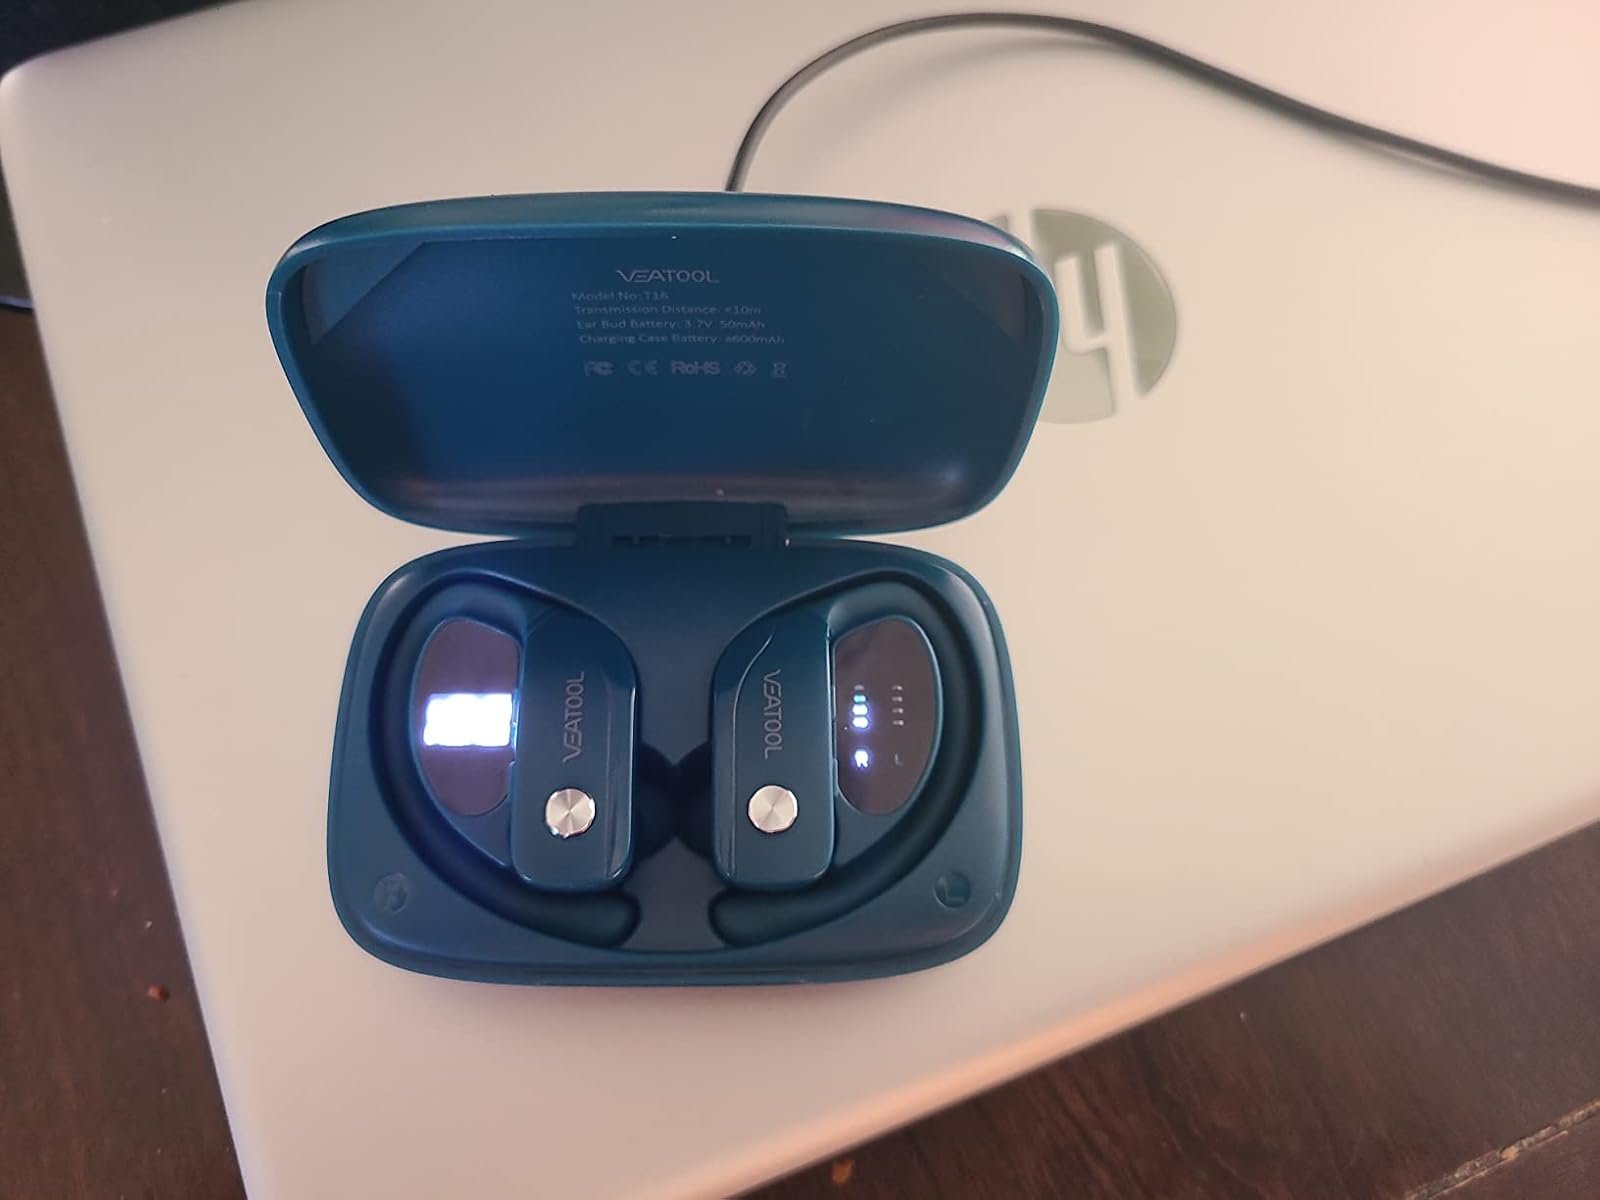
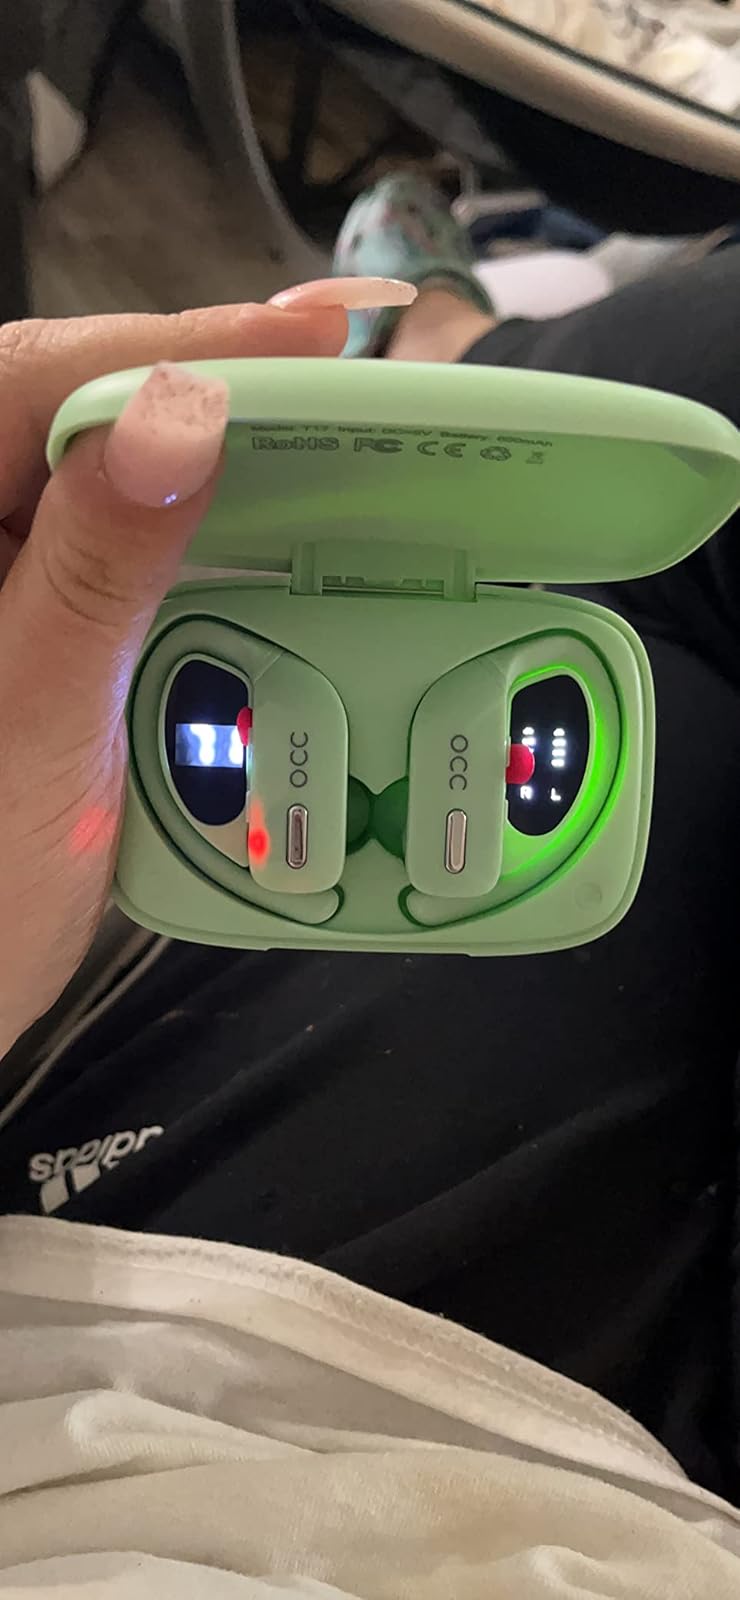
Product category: earbuds
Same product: no